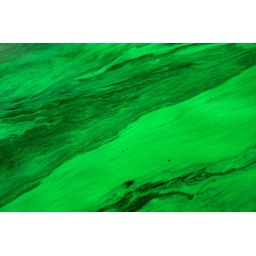
It's very scaring to see green water in so big Ukrainian river Dnipro (Dnepr)